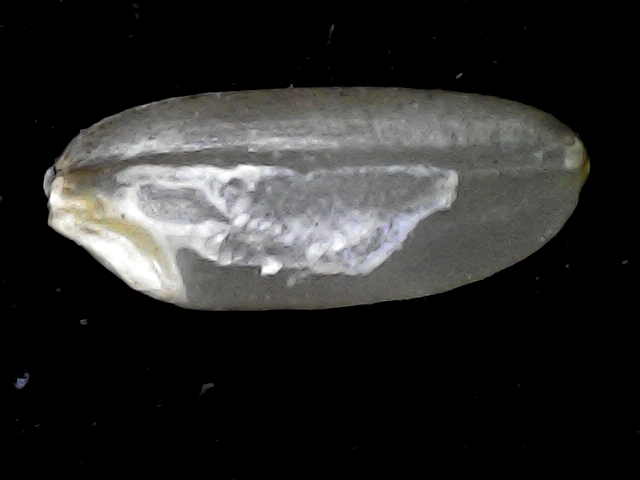
Rice variety: BD72